Hangzhou Botanical Garden

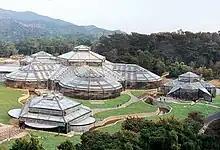
Greenhouses shown in 2006.

Hangzhou Botanical Garden is a large public botanical garden located in Hangzhou City, Zhejiang Province, People's Republic of China.